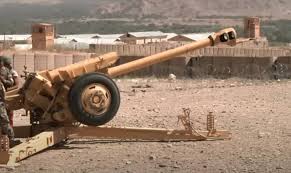
Label: D-30